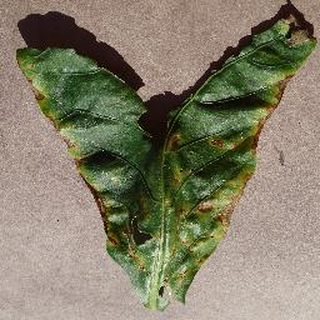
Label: bell_pepper_bacterial_spot